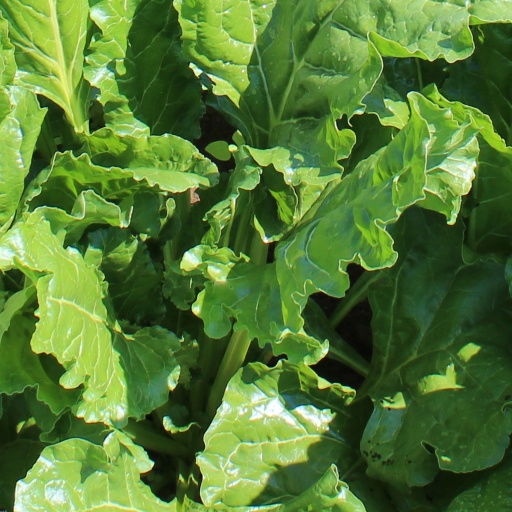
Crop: sugar beet